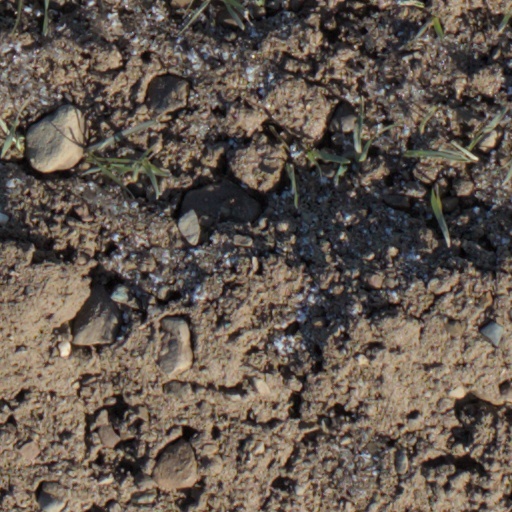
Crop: wheat